Naomi (biblical figure)

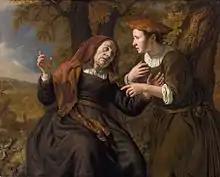
"Ruth swearing to Naomi" by Jan Victors, 1653

Naomi is Ruth's mother-in-law in the Hebrew Bible in the Book of Ruth. The etymology of her name is not certain, but it is possible that it means "good, pleasant, lovely, winsome."